James F. Fairweather–Jacob C. Lamb House

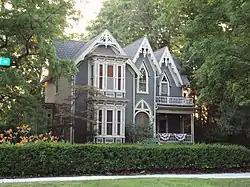

The James F. Fairweather–Jacob C. Lamb House is a private house located at 540 South Almont Avenue in Imlay City, Michigan. It was listed on the National Register of Historic Places in 1985.